Send Me No Flowers

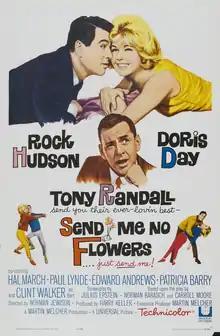
Theatrical release poster

Send Me No Flowers is a 1964 American romantic comedy film directed by Norman Jewison from a screenplay by Julius Epstein, based on the play of the same name by Norman Barasch and Carroll Moore, which had a brief run on Broadway in 1960. It stars Rock Hudson, Doris Day, and Tony Randall. Following "Pillow Talk" (1959) and "Lover Come Back" (1961), it is the third and final film in which Hudson, Day, and Randall starred together.